Isie Smuts

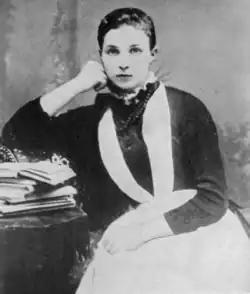
Krige in 1889

Sybella Margaretha Krige, known as Isie, was born on 22 December 1870 in Stellenbosch, in the British Cape Colony, to Susanna Johanna (née Schabort) and Jacob Daniël "Japie" Krige. Susanna, known as Sanie, was descended from Johann Christoffel Schabort, a physician who left employment with the Dutch East India Company to immigrate to the Cape in 1714. He practiced medicine until around 1745 and established two wine farms near Durbanville. Japie was a wine and dairy farmer and the brother of Willem Krige, whose son Christman Joel Krige went on to serve as speaker of the People's Council for the Union of South Africa. Many members of the Krige family were politicians. Piet Retief, a Voortrekker leader involved in the Great Trek, who was killed by Zulu warriors during his journey, was Japie's great uncle. The family were Afrikaners of Dutch and Huguenot ancestry, and strongly opposed British rule. Krige was the second of eleven siblings, although only nine would survive. The family lived in a Dutch-style house on the Eerste River at the end of Dorp Street. Krige was encouraged by her parents to study, and was known as a bookworm. She was good at languages and enjoyed reading English, French and German literature and poetry. She also played the piano and enjoyed singing.